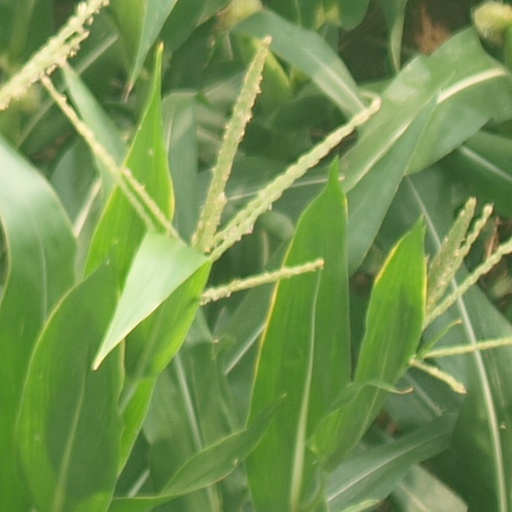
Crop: maize; corn